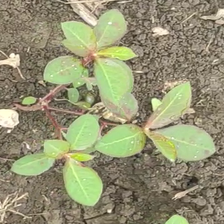
Weed species: Moti_dudhi(Euphorbia_geneculata_L)